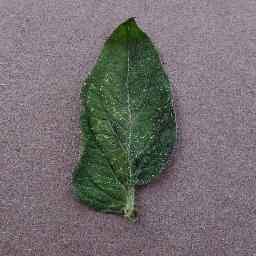
Label: Tomato___Spider_mites Two-spotted_spider_mite